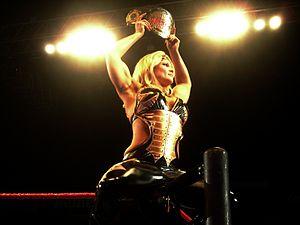
Elizabeth Kocianski, née le 24 novembre 1980 à Elmira dans l'État de New York, est une catcheuse américaine, plus connue sous son nom de Beth Phoenix.
La division féminine de la WWE concerne l'organisation de combats de catch féminin par la World Wrestling Federation / World Wrestling Entertainment. Depuis ses débuts dans les années 1950, la WWE a employé des femmes pour la présentation de ses spectacles mais aussi dans des rôles de premier-plan. Au fil des évolutions historiques nombreuses des structures gouvernantes, la division féminine a toujours trouvé une place sur le ring, notamment dans le catalogue des championnats officiels. Dès 1955 à la Capitol Wrestling Corporation, une championne féminine apparaît, en la personne de The Fabulous Moolah. De nombreuses catcheuses ont depuis concouru dans la course aux différents titres féminins reconnus par la CWC et des structures qui lui ont succédé jusqu'à l'actuelle WWE.